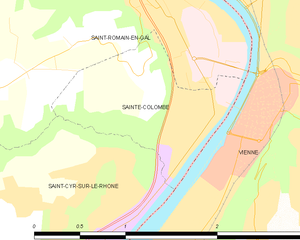
Carte des communes françaises